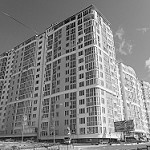
Label: B & W